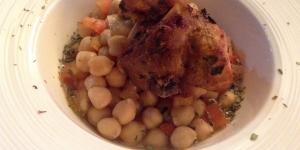
garbanzos con costillas adobadas